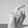
ASL letter: X